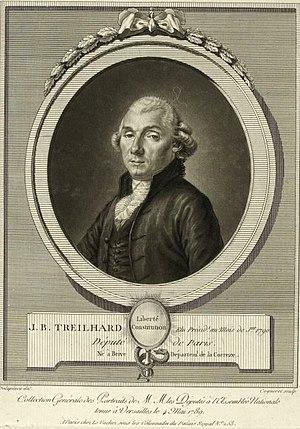
Jean-Baptiste, comte Treilhard fut un juriste et homme politique français à la fin du XVIIIᵉ et au début du XIXᵉ siècle.